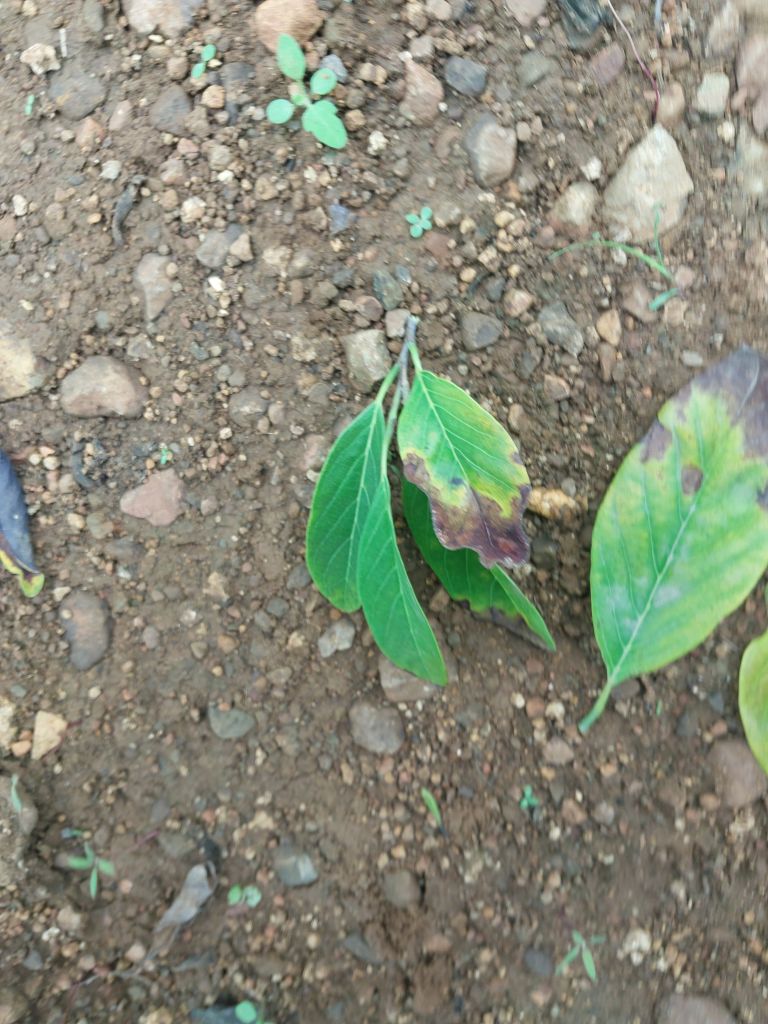
Disease label: Leaf spot on Leaves